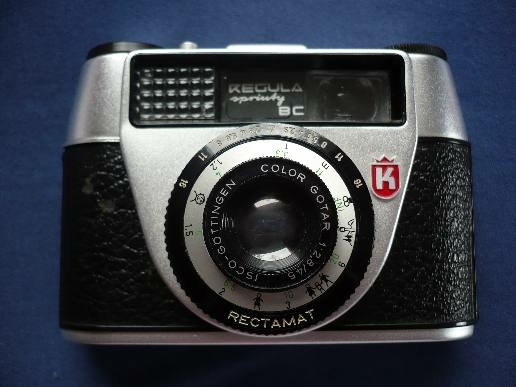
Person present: No